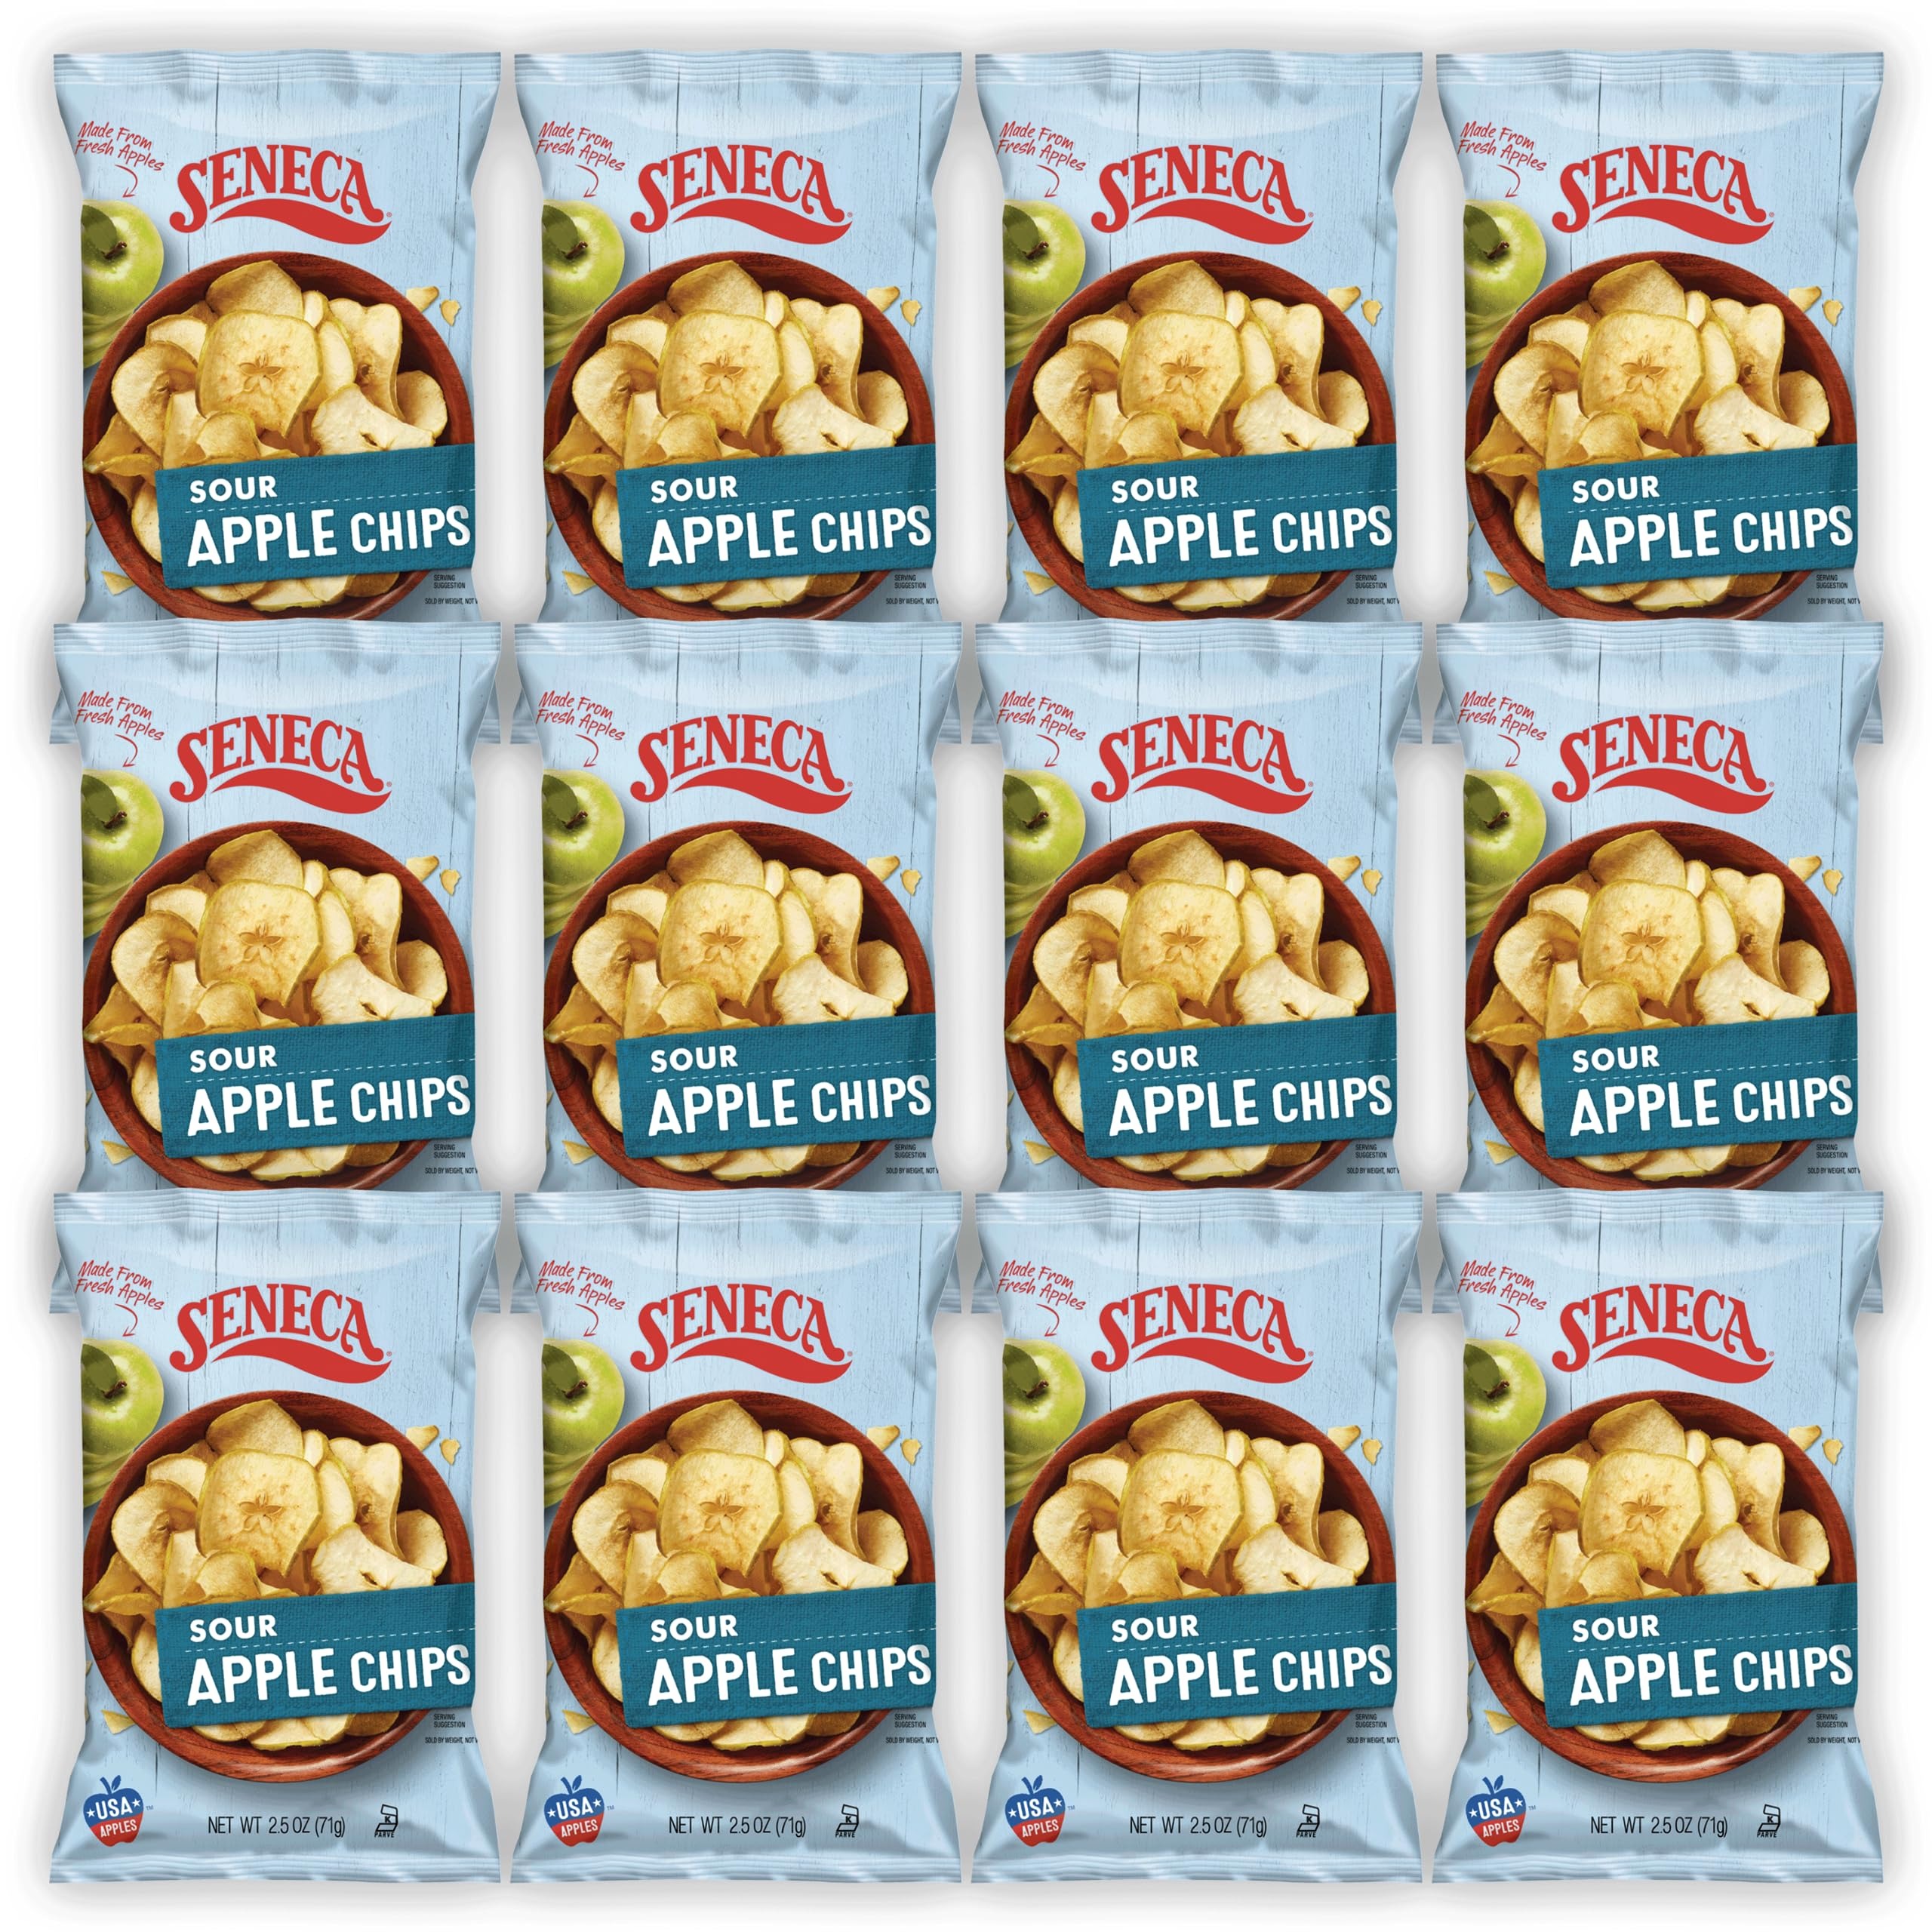
Item Name: Seneca Sour Apple Chips | Made from Fresh Apples | 100% Granny Smith Apples | Yakima Valley Orchards of Washington | Crisped Apple Perfection | Foil-Freshness bag | 2.5 ounce (Pack of 12)
Bullet Point 1: CRISPED APPLE PERFECTION: When you crave the tart, sweet, crunchy goodness of real Granny Smith apples crisped to perfection, with a kick of lip-puckering sourness, Seneca Sour Apple Chips are the only way to satisfy you. Seneca starts with 100% fresh, bright green, ripe Granny Smith apples handpicked and selected for firmness, bright green color, juicy white flesh, tart yet subtly sweet flavor and crisp texture. Crisped in small batches, and then sealed in foil-lined freshness bags so they are ready for your snacking enjoyment!
Bullet Point 2: CRUNCHY APPLE GOODNESS: Seneca Sour Apple Chips are made with 100% fresh Granny Smith apples, straight from Yakima orchards, selected for firmness, color and flavor - sliced and then crisped to perfection with our proprietary Vacu-Crisp process for unbeatable real-apple flavor and crisp texture. Great for salads, snacking or enjoying at work, school or on the go! Kosher, Certified Gluten Free, No Trans Fats, No Preservatives.
Bullet Point 3: GROWN & MADE IN THE USA: Seneca Sour Apple Chips are made from 100% Granny Smith apples that are seasonally grown and harvested from orchards located in the fertile, rich volcanic soils of the Pacific Northwest's Yakima Valley region in Washington state. 100% US Orchards, 100% Made in the USA. 100% Crisped Apple Perfection.
Bullet Point 4: THE ORIGINAL APPLE CHIP: Seneca Apple Chips have been in production in Yakima, WA since the late 1980's and were the first crisped Apple Chip of their kind grown, produced and distributed across the U.S. - which is why when you enjoy the real apple goodness of Seneca Sour Apple Chips you are enjoying - The Original Apple Chip!
Bullet Point 5: SALAD TOPPER|SNACK VERSATILITY: Seneca Sour Apple Chips bring delicious, tart and crunchy Granny Smith apple flavor with lip-puckering sourness to your favorite salad as a topper - or crunchy apple goodness to snacking at home, school, work or on the go!
Value: 30.0
Unit: ounce

Price: 22.99